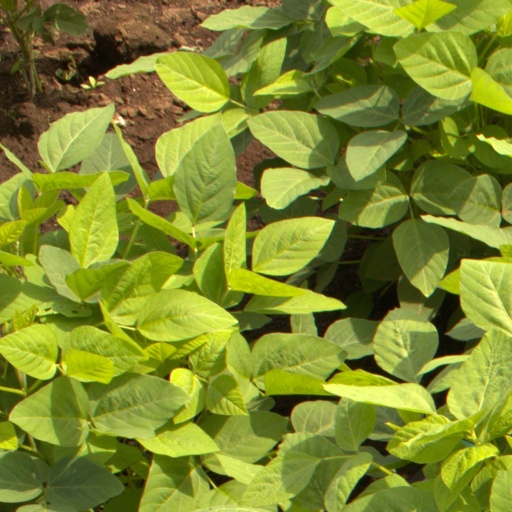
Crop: soybean